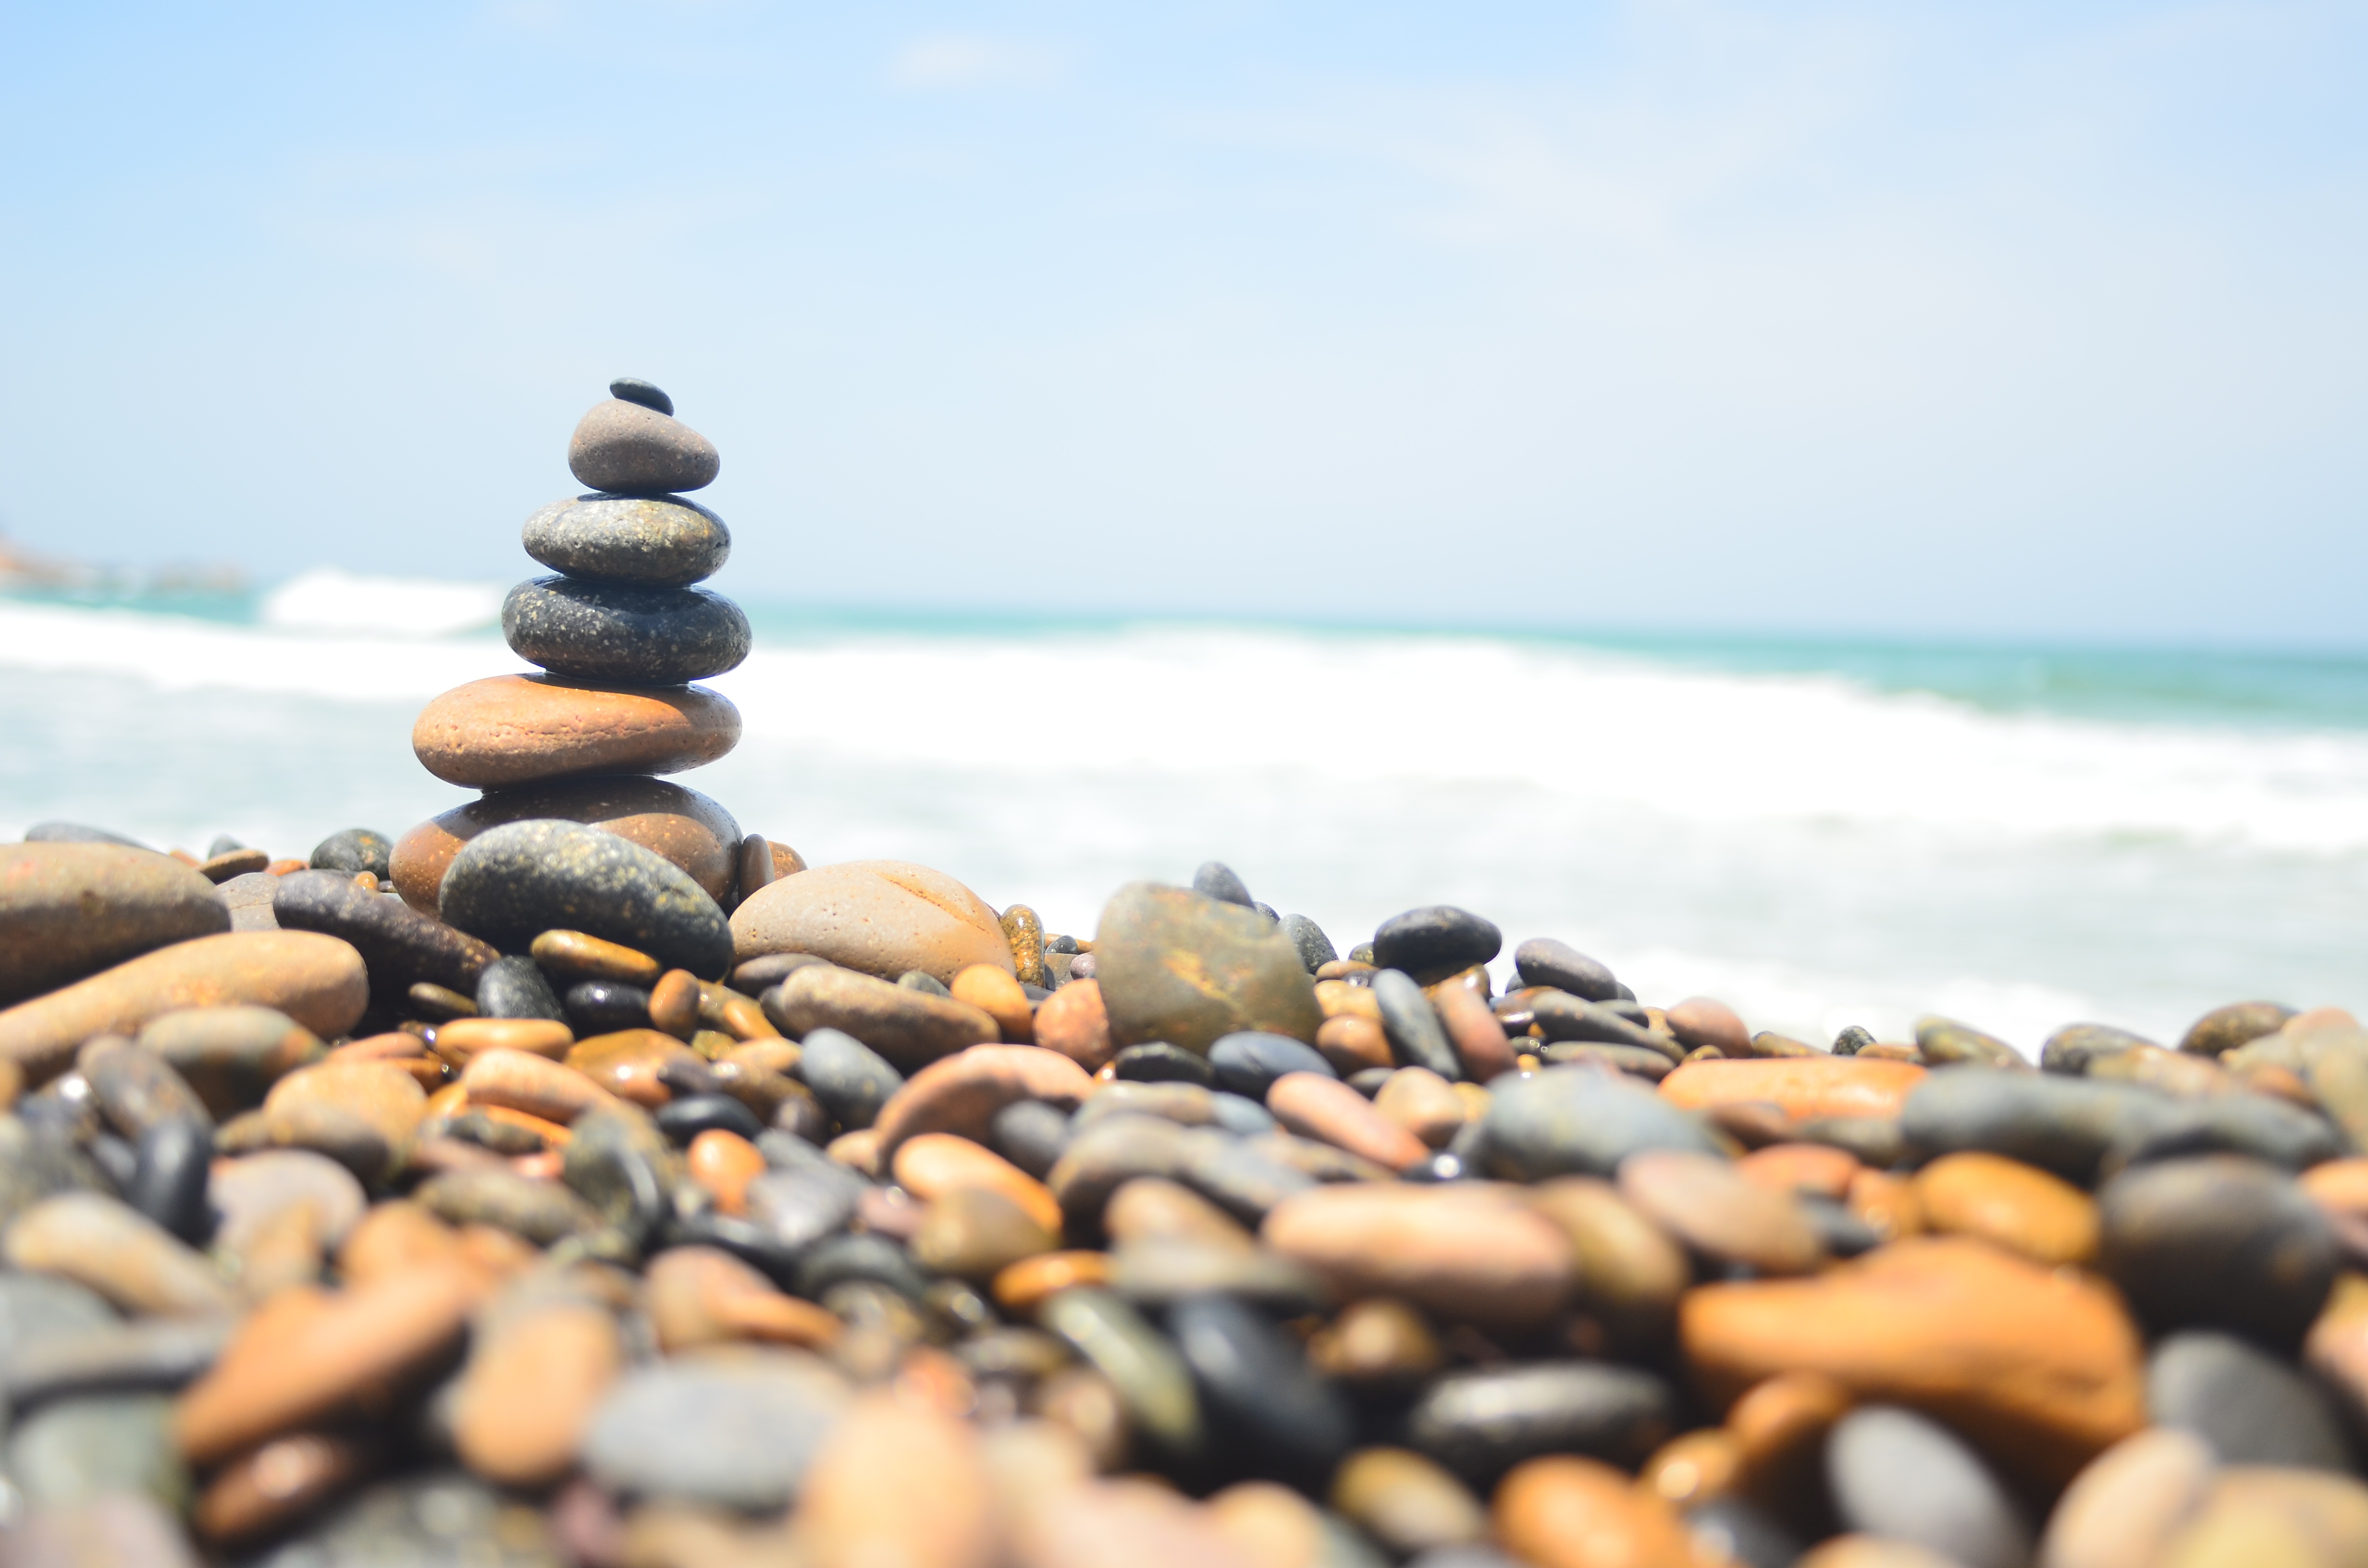
beach, sea, coast, sand, rock, ocean, shore, summer, pebble, holiday, material, stones, waves, gravel, element, floors, the sea, the ocean, antique jelly